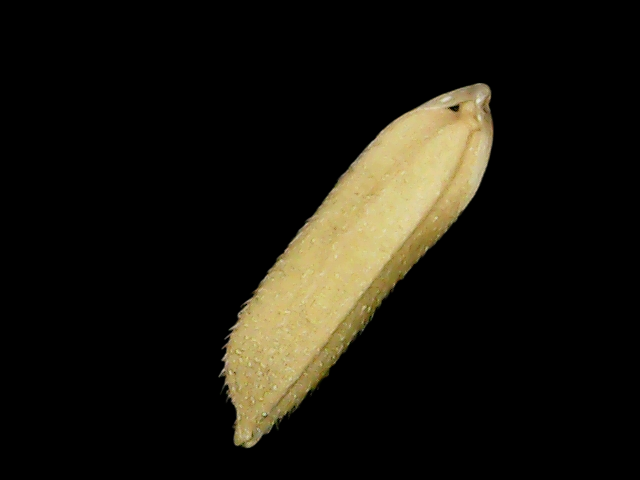
Rice variety: Binadhan26